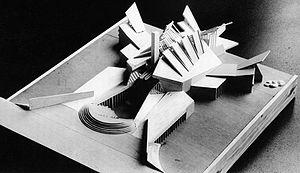
Ricardo Porro est un architecte, peintre et sculpteur franco-cubain né le 3 novembre 1925 à Camagüey et décédé le 25 décembre 2014 à Paris.